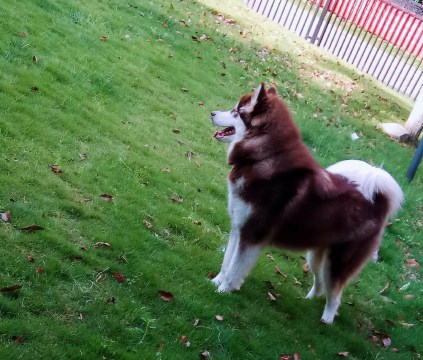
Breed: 1324-n000004-malamute